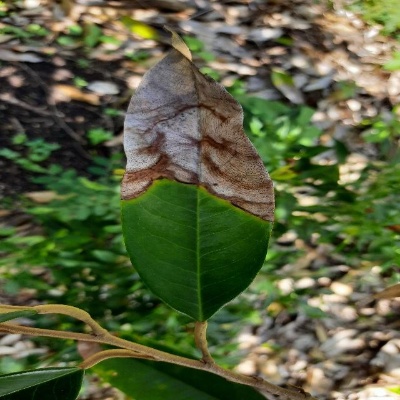
Label: Leaf_Colletotrichum